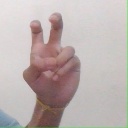
अक्षर: ई